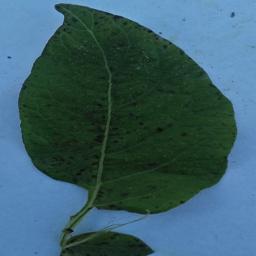
Etiqueta: Tizon_Temprano